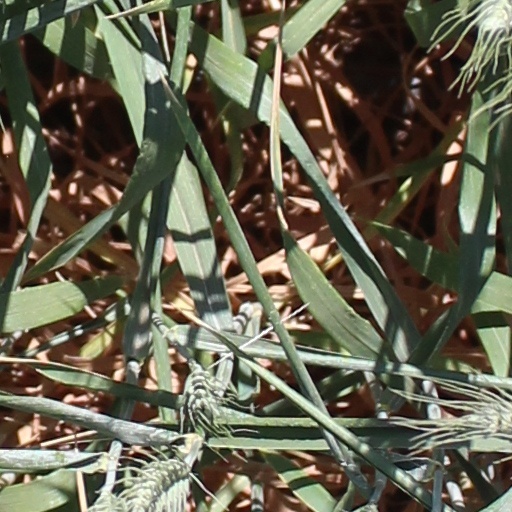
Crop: wheat